Diocese of Linköping

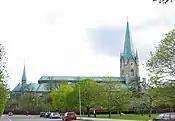
Linköping Cathedral

The Diocese of Linköping is a diocese within the Church of Sweden administering the Östergötland County, the north eastern part of Jönköping County and the northern part of Kalmar County. It comprises nine deaneries subdivided into 176 parishes with a total of 443,000 members. The diocese's largest parish is Motala. The Diocese of Linköping has a rank directly below the Archdiocese of Uppsala of the Church of Sweden. The current bishop is Marika Markovits.